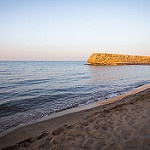
Scene: Outdoor